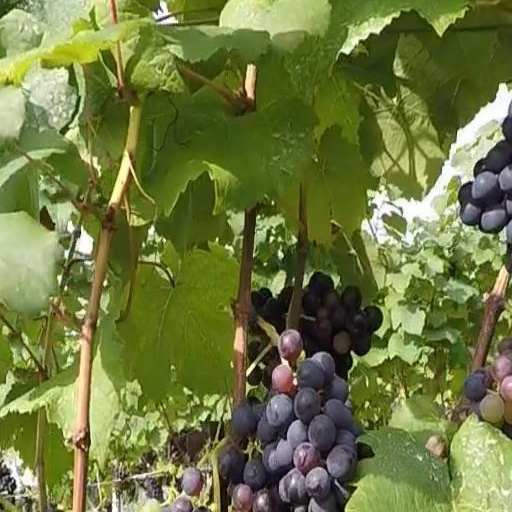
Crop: grape